Filled pasta

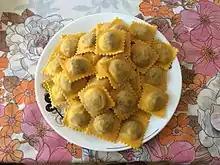
Pavese agnolotti, an Italian meat-filled pasta

Filled pasta or stuffed pasta is pasta, usually sealed, surrounding a variety of fillings. Such pasta is especially common in non-tropical regions of Eurasia. Examples of filled pasta include ravioli and tortellini.